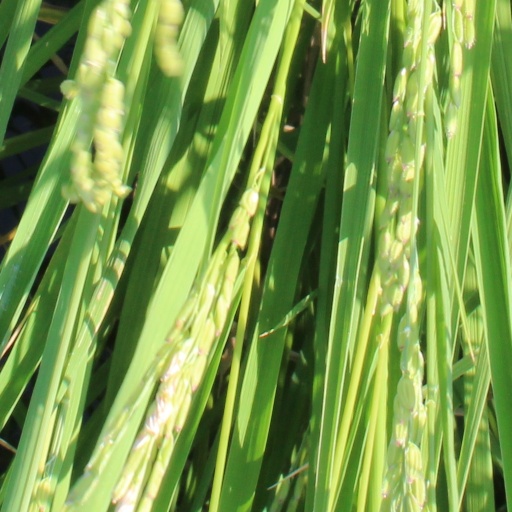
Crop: rice